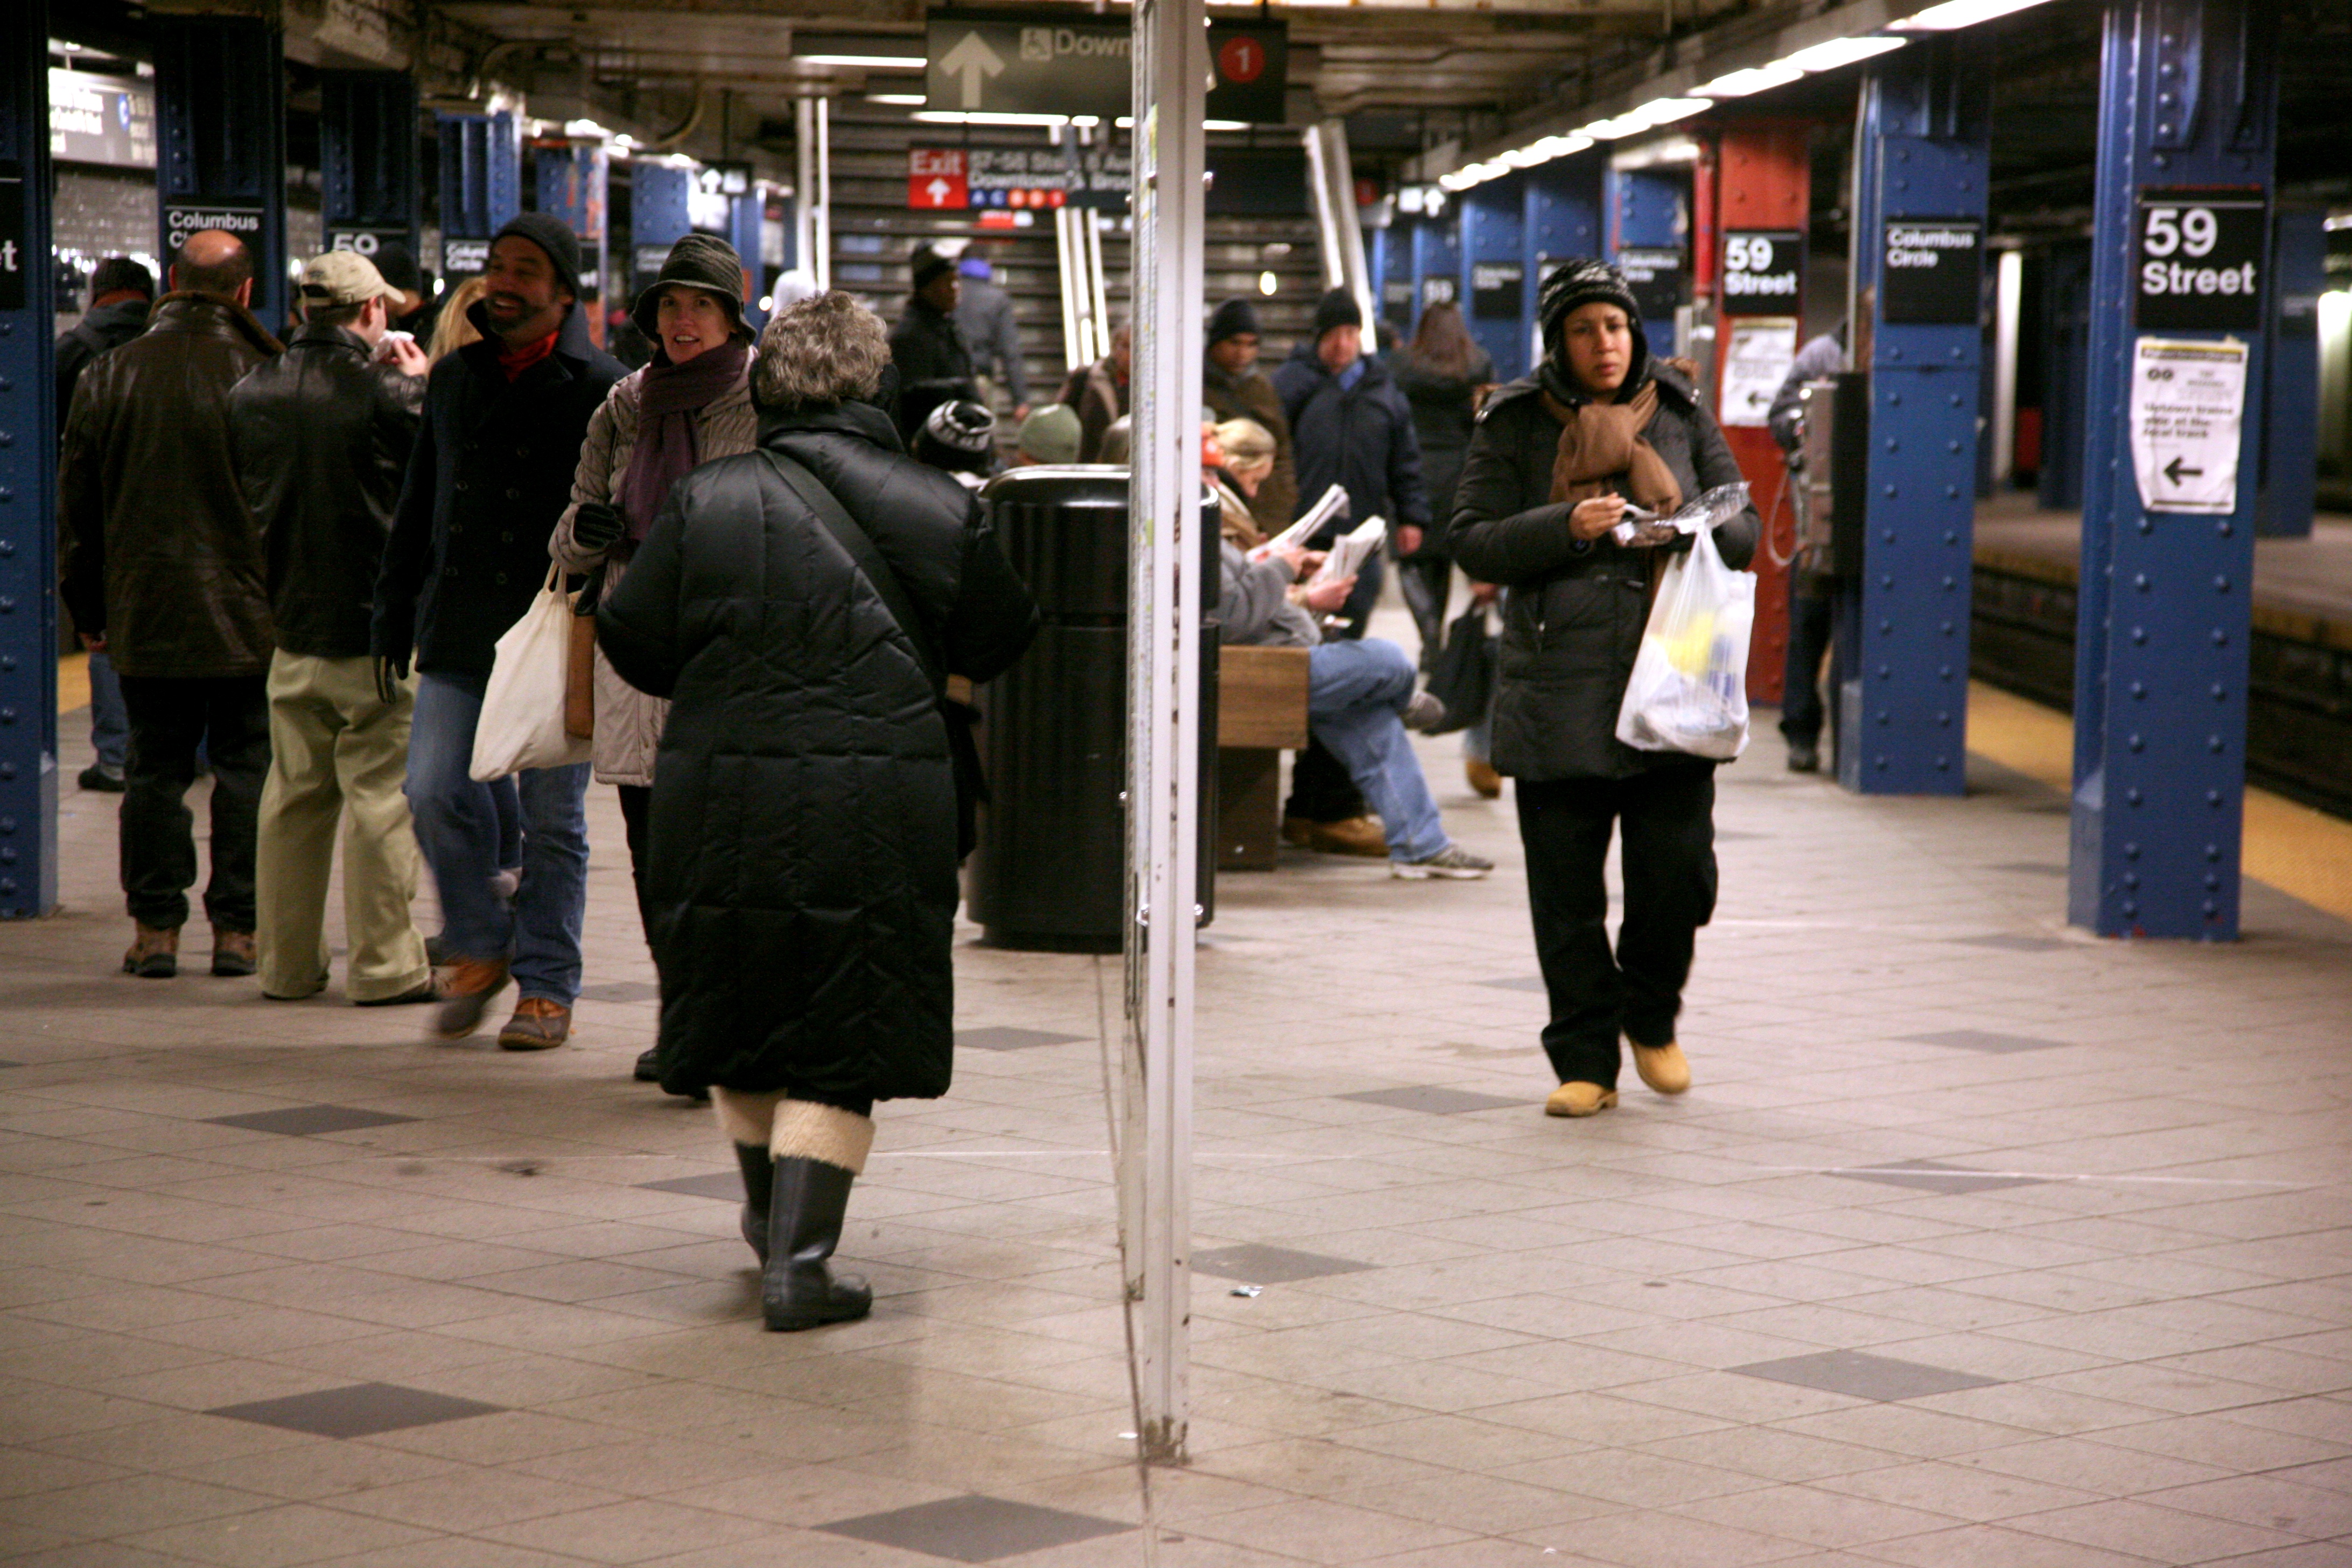
pedestrian, road, street, crowd, subway, metro, vehicle, nyc, metropolitan, public transport, newyork, infrastructure, newyorkcity, ny, mta